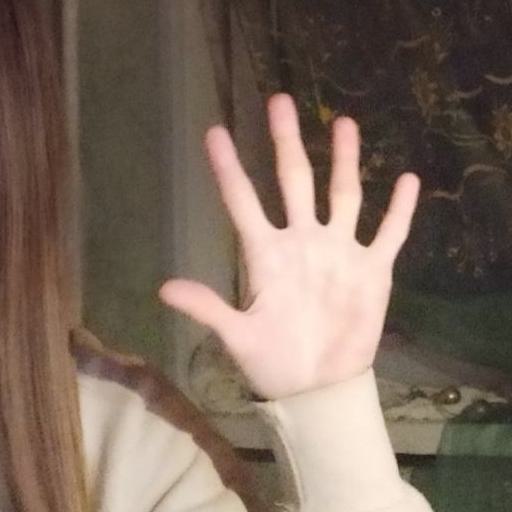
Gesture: palm